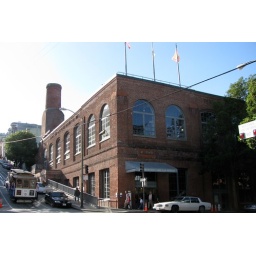
The cable car museum from the outside. Two lines cross right in front of it.